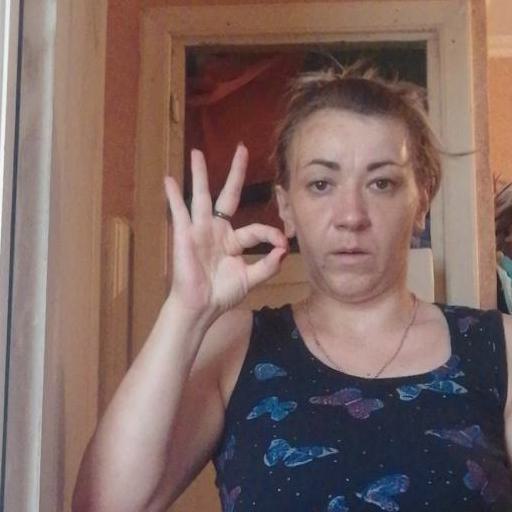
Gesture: ok